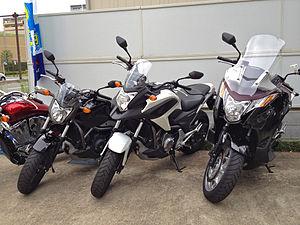
La NC700 / NC750 est une gamme de moto du constructeur japonais Honda.